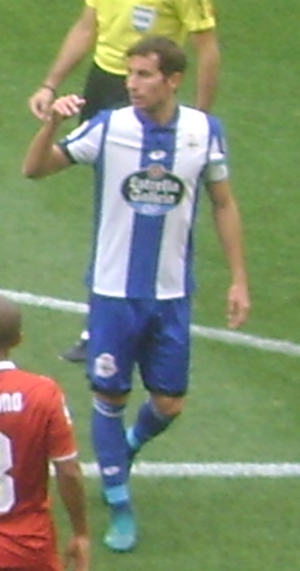
Pedro Mosquera Parada, né le 21 avril 1988 à La Corogne, est un footballeur espagnol évoluant au poste de milieu de terrain à la SD Huesca.